Frederick Vine

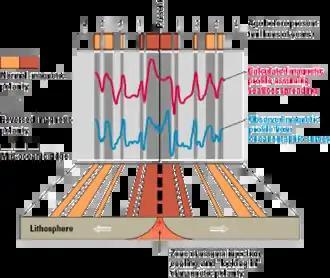
The observed magnetic profile for the sea floor around a mid-oceanic ridge agrees closely with the profile predicted by the Vine–Matthews–Morley hypothesis.

Vine's PhD thesis was on 'Magnetism in the Seafloor' and supervised by Drummond Matthews. Having met Harry Hess he was aware of sea floor spreading, where the ocean bed acts as a 'conveyor belt' moving away from the central ridge. Vine's work, with that of Drummond Matthews and Lawrence Morley of the Geological Survey of Canada, helped put the variations in the magnetic properties of the ocean crust into context in what is now known as the Vine–Matthews–Morley hypothesis. Specifically they supported Dietz's ("Nature" 1961) idea that sea floor spreading was occurring at mid-ocean ridges. Vine and Matthews showed that basalt created at a mid-ocean ridge records earth's current magnetic field polarity (and strength), thus turning Hess's theoretical 'conveyor belt' into a 'tape recorder'. Furthermore, they showed that magnetic reversals 'frozen' into these rocks, as suggested by Allan Cox ("Nature" 1963), can be seen as parallel strips as you travel perpendicularly away from the ridge crest.